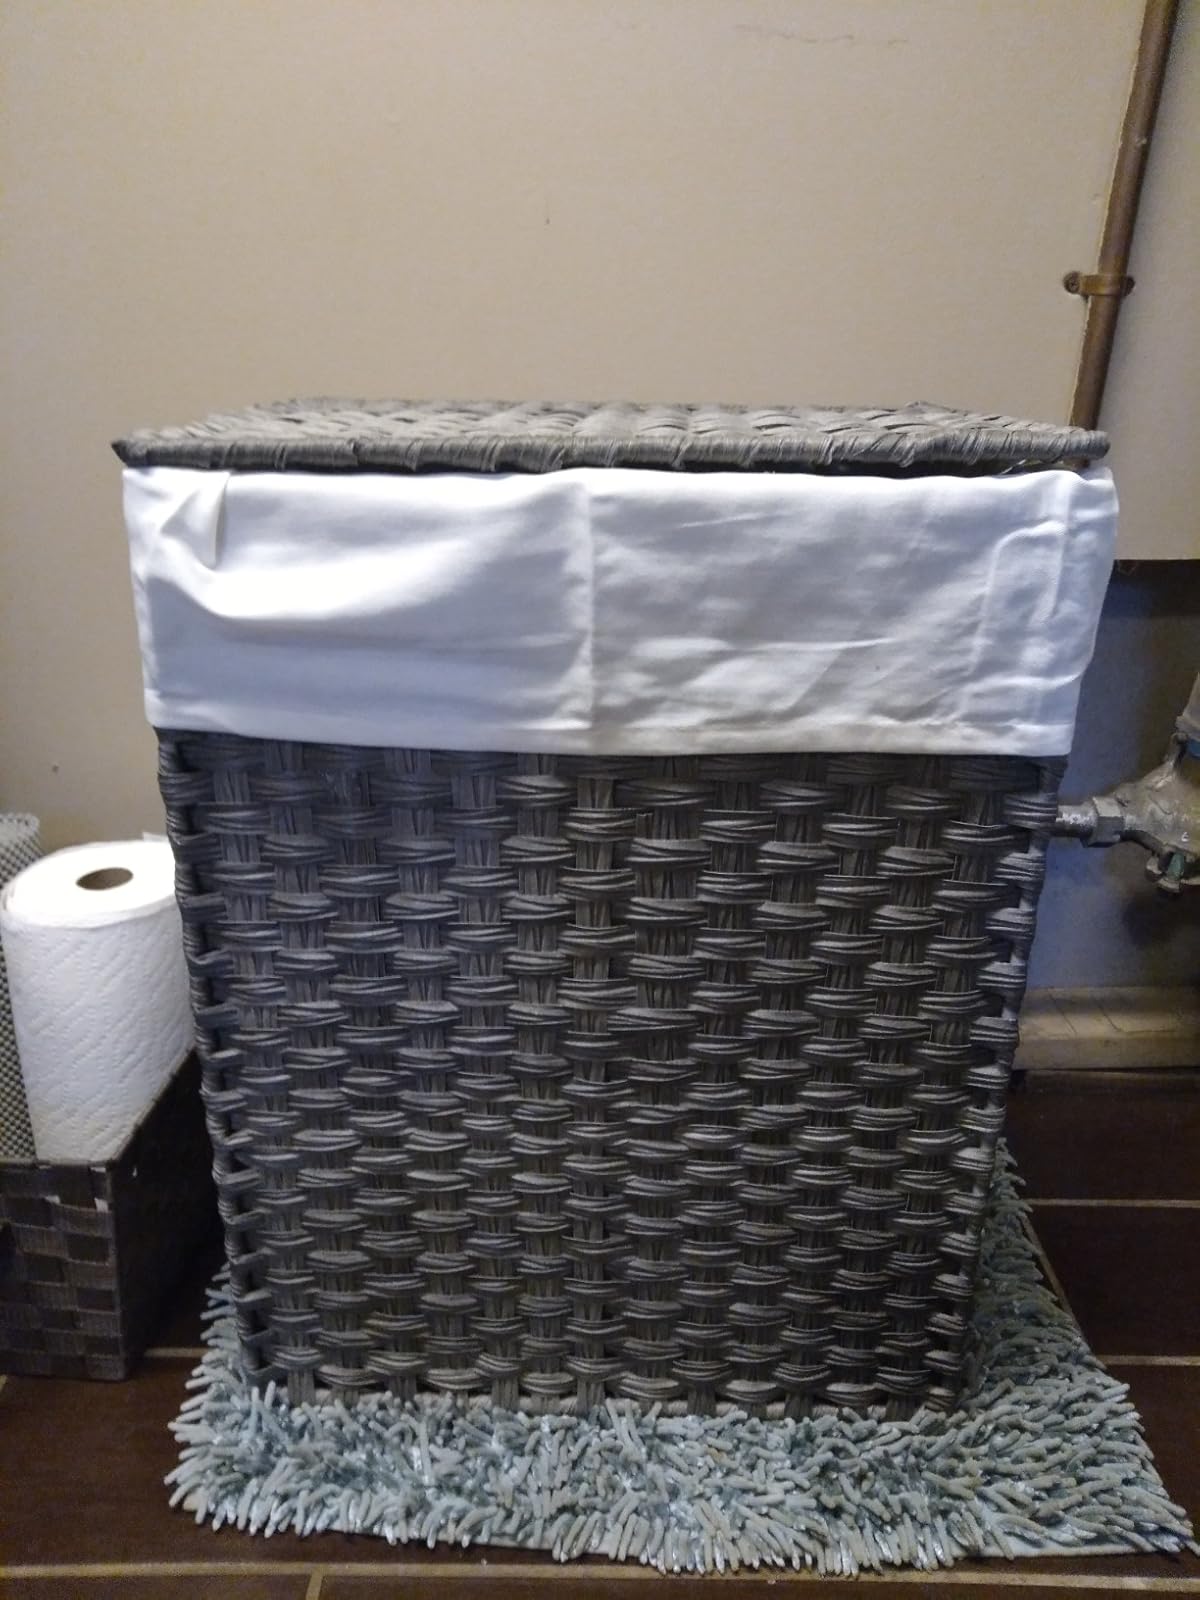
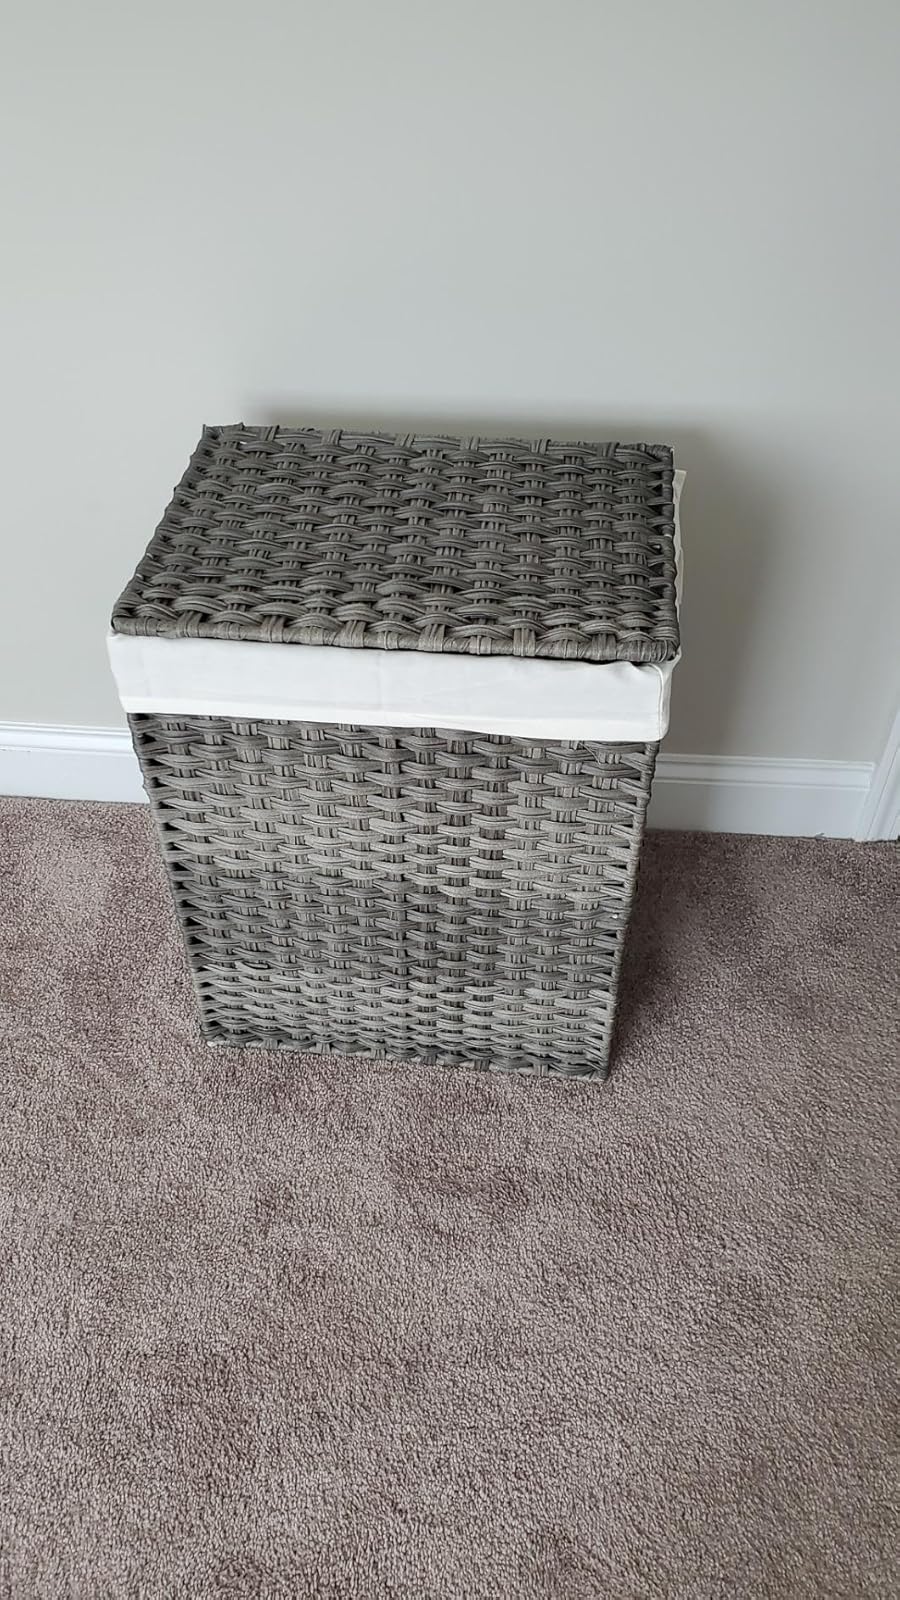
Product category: items_hamper
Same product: yes